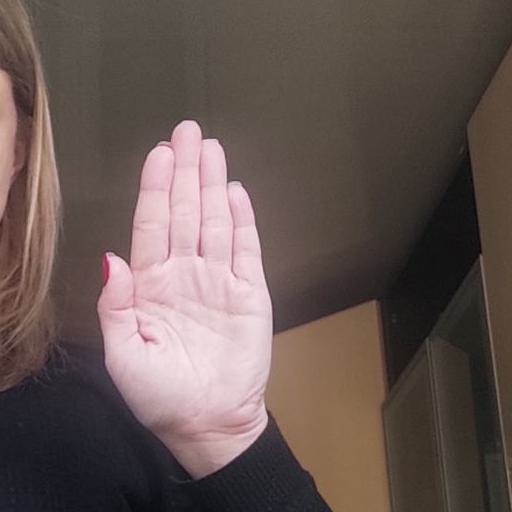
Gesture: stop